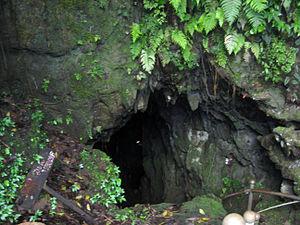
Le kabupaten de Kulon Progo est l'un des quatre kabupaten du territoire spécial de Yogyakarta, en Indonésie. Il est situé sur l'île de Java. Son nom provient du fait qu'il se situe à l'ouest de la rivière Progo. Son chef-lieu est Wates. La majorité de la population du kabupaten est paysanne. Kulon Progo est entouré par les collines de Menoreh. La superficie du kabupaten est de 586,27 km², et la population était de 388 755 au recensement de 2010; la dernière estimation est de 404 155.